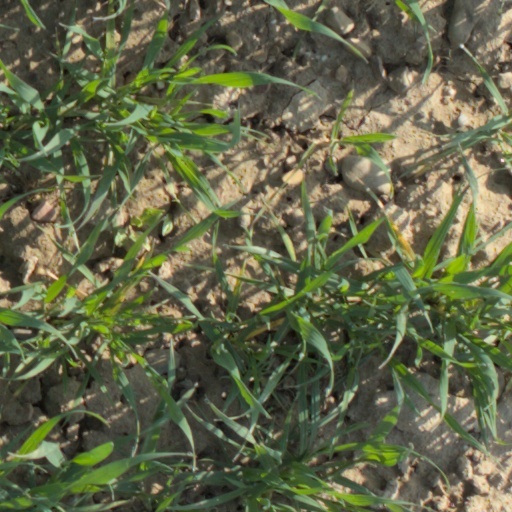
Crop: wheat